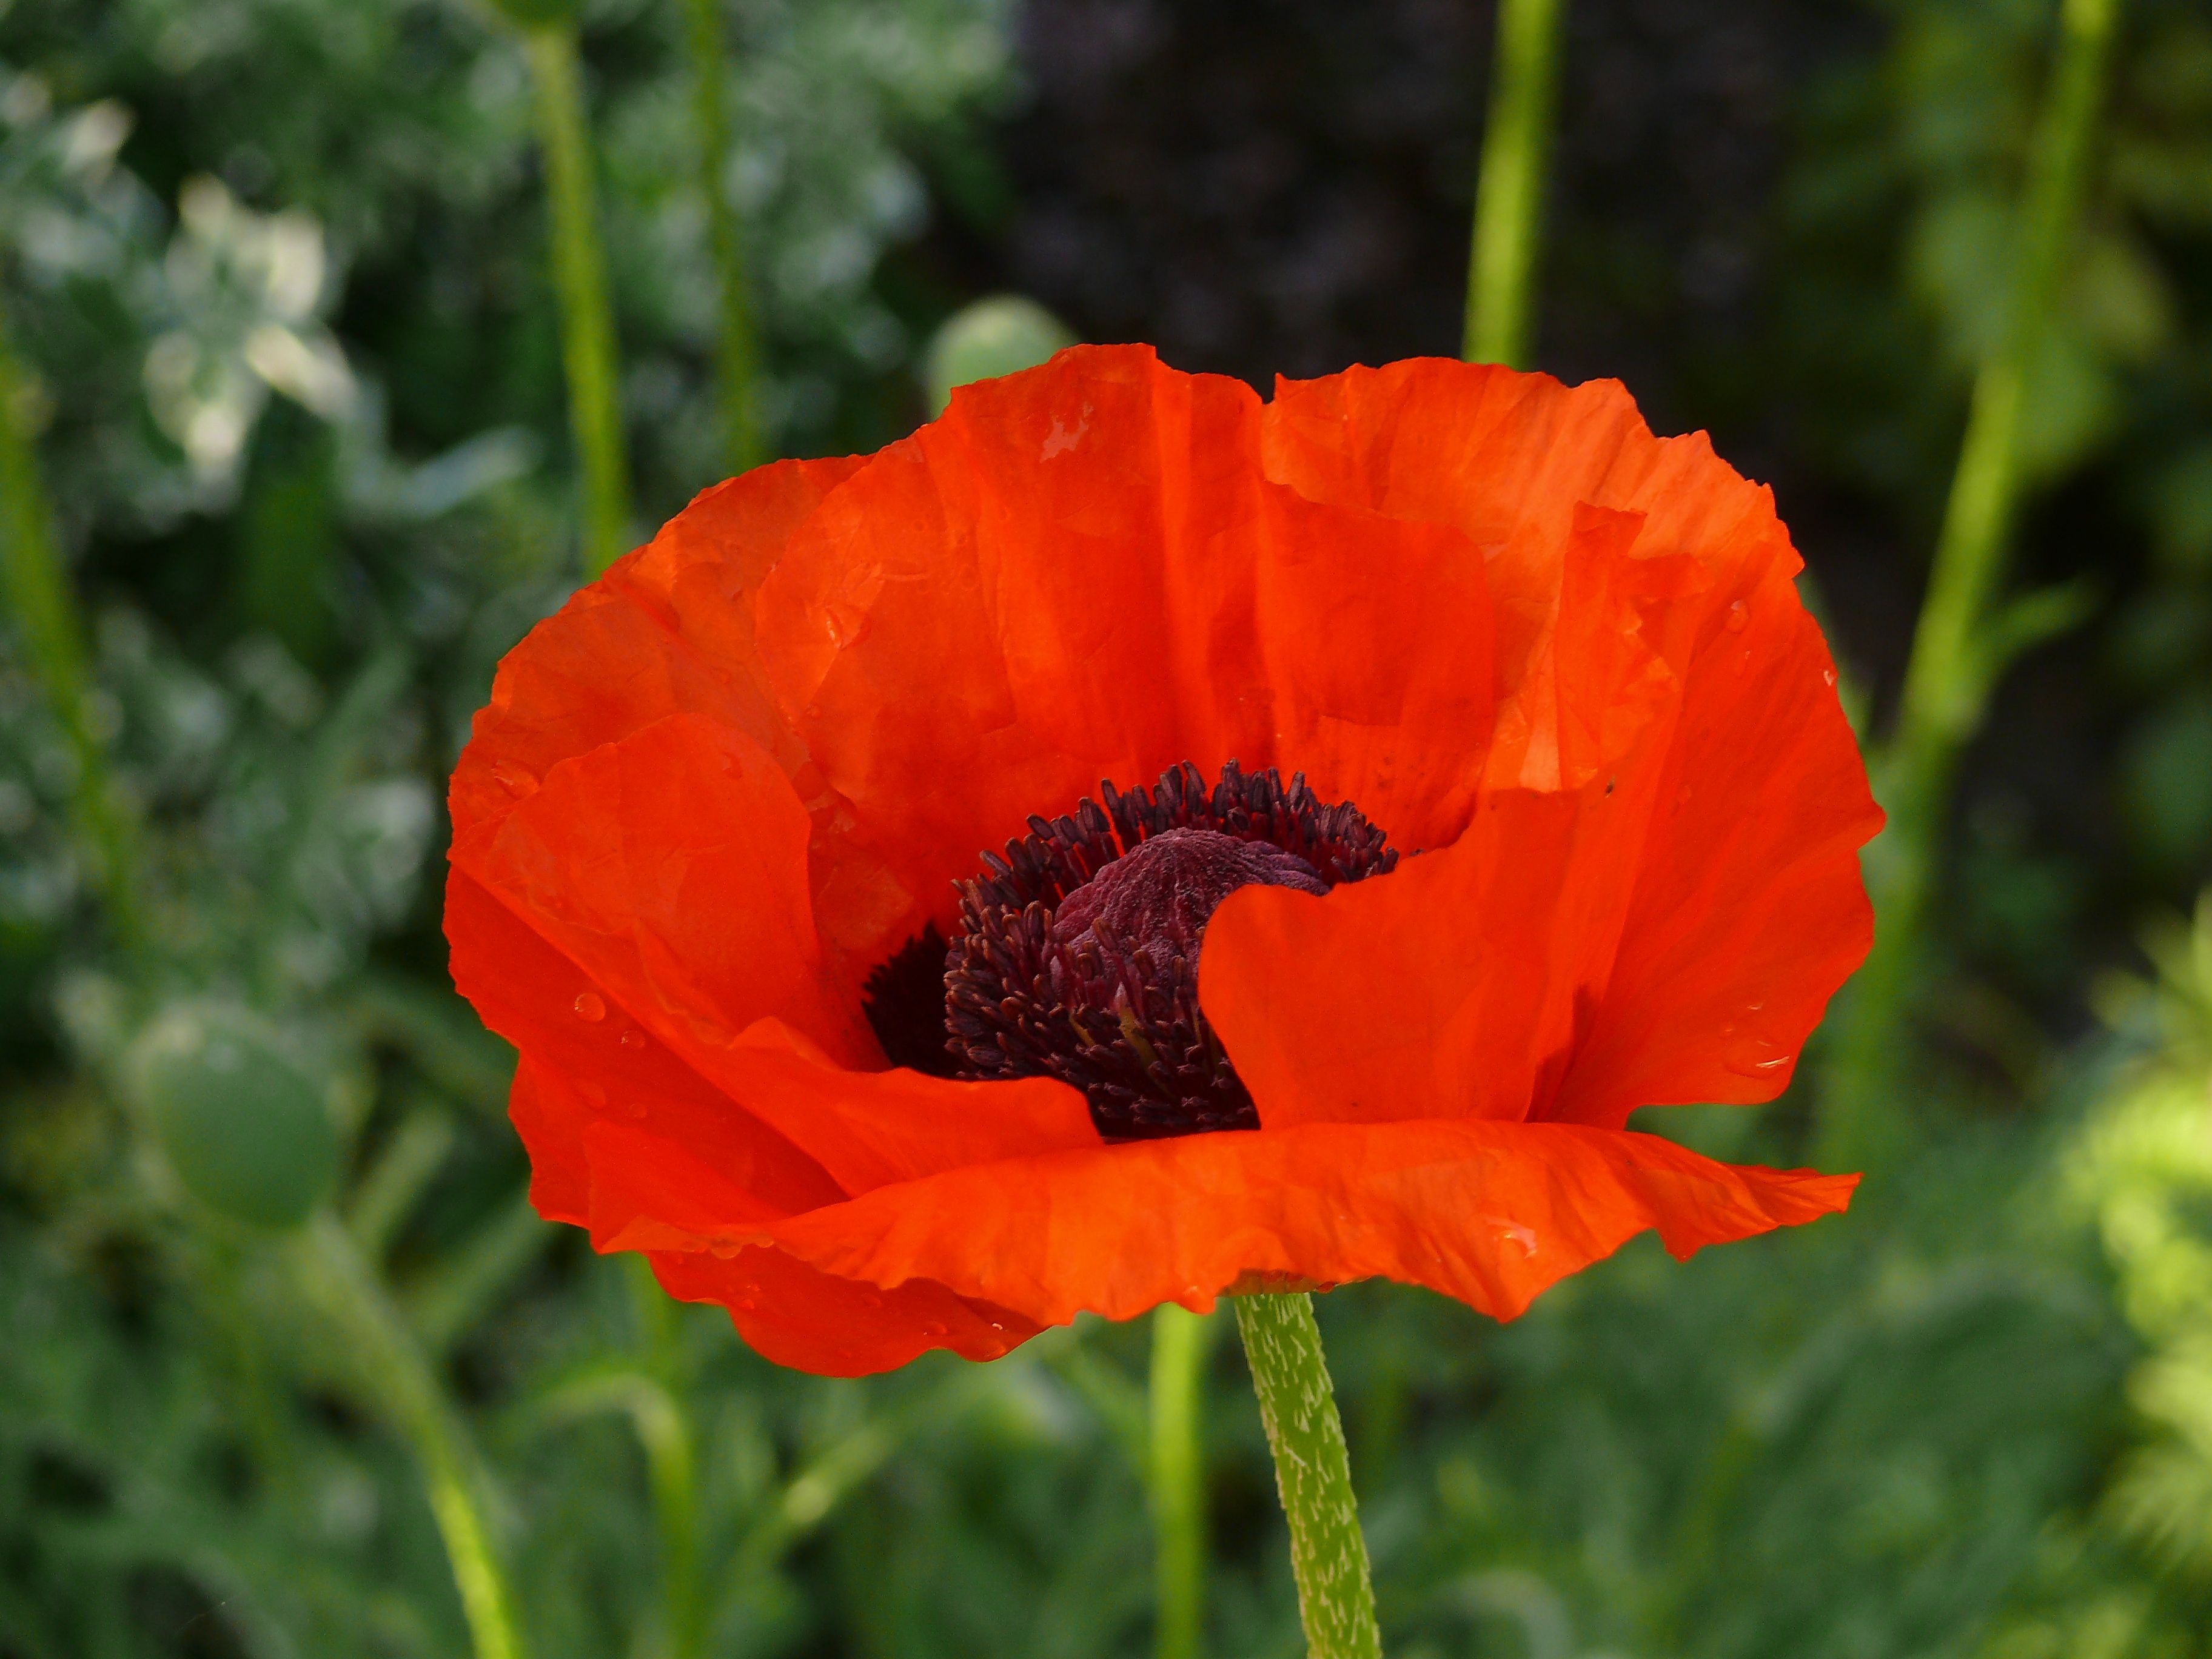
nature, plant, field, meadow, flower, petal, bloom, orange, spring, red, botany, garden, flora, wildflower, poppy, coquelicot, macro photography, flowering plant, eschscholzia californica, annual plant, land plant, poppy family